Julian's Persian expedition

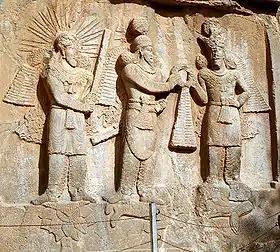
Investiture of King Ardashir II by the angelic divinity Mithra (left) and Shapur II (right); the dead body of Julian is trampled underfoot. Reliefs at Taq-e Bostan.

The next day, 26 July, the advance resumed over the sloping hills and valleys in the arid wastelands south of modern Samarra. The heat of the day had already impelled Julian to divest himself of his helmet and protecting armor, when an alarm reached him from the rear of the column that the army was again under assault. Before the attack could be repelled, a warning from the vanguard revealed that the army was surrounded in an ambush, the Persians having stolen a march to occupy the Roman route ahead. While the army struggled to form up so as to meet the manifold threats from every side, a charge of elephants and cavalry rattled the Roman line on the left, and Julian, to prevent its imminent collapse, led his reserves in-person to shore up the defense. The light infantry under his command overthrew the massive troops of Persian heavy cavalry and elephants, and Julian, by the admission of the most hostile authorities, proved his courage in the conduct of the attack. But he had plunged into the fray still unarmored, due to the desperateness of the situation, and fell stricken from a Persian dart even as the enemy fell back. The emperor toppled to the ground off his horse and was borne in an unconscious state from the field of battle. That midnight Julian died in his tent; ""Having received from the Deity"", in his own words to the assembled officers, ""in the midst of an honorable career, a splendid and glorious departure from the world.""